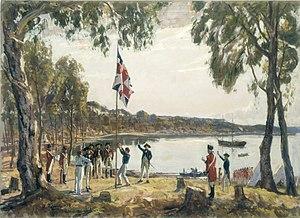
1ᵉʳ janvier, Royaume-Uni : le London Daily Universal Register devient le Times, journal quotidien dont la première page sera longtemps consacrée à des petites annonces.
1788 est une année bissextile commençant un mardi.